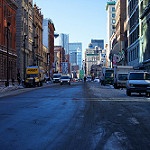
Label: street